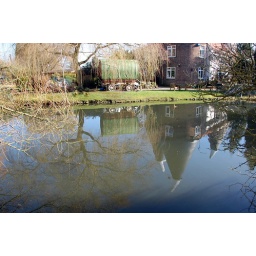
Oast houses reflected in the duck pond in Five Oak Green